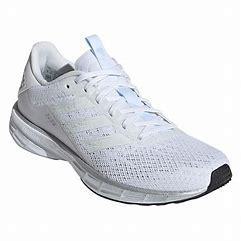
Brand: Adidas
Model: SL20